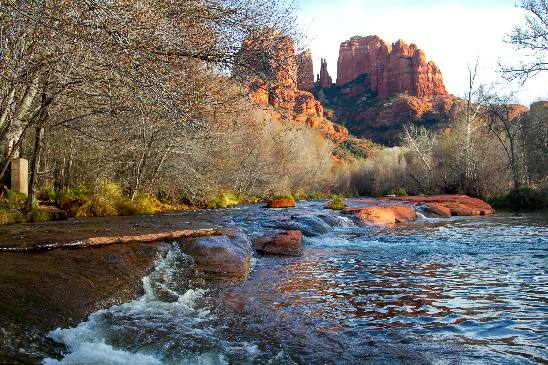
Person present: No